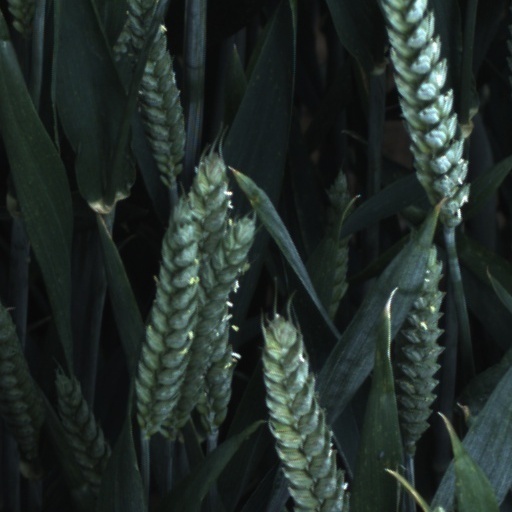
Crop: wheat